Cashmere goat

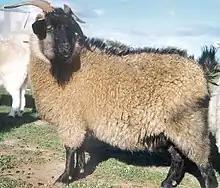
An Australian cashmere goat

A cashmere goat is a type of goat that produces cashmere wool, the goat's fine, soft, downy, winter undercoat, in commercial quality and quantity. This undercoat grows as the days get shorter and is associated with an outer coat of coarse hair, which is present all the year and is called guard hair. Most common goat breeds, including dairy goats, grow this two-coated fleece.